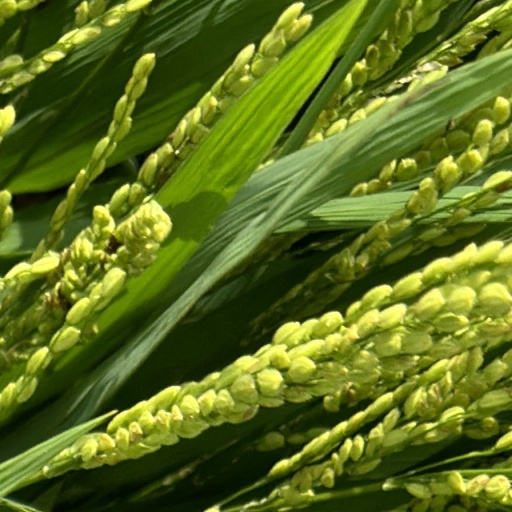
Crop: rice